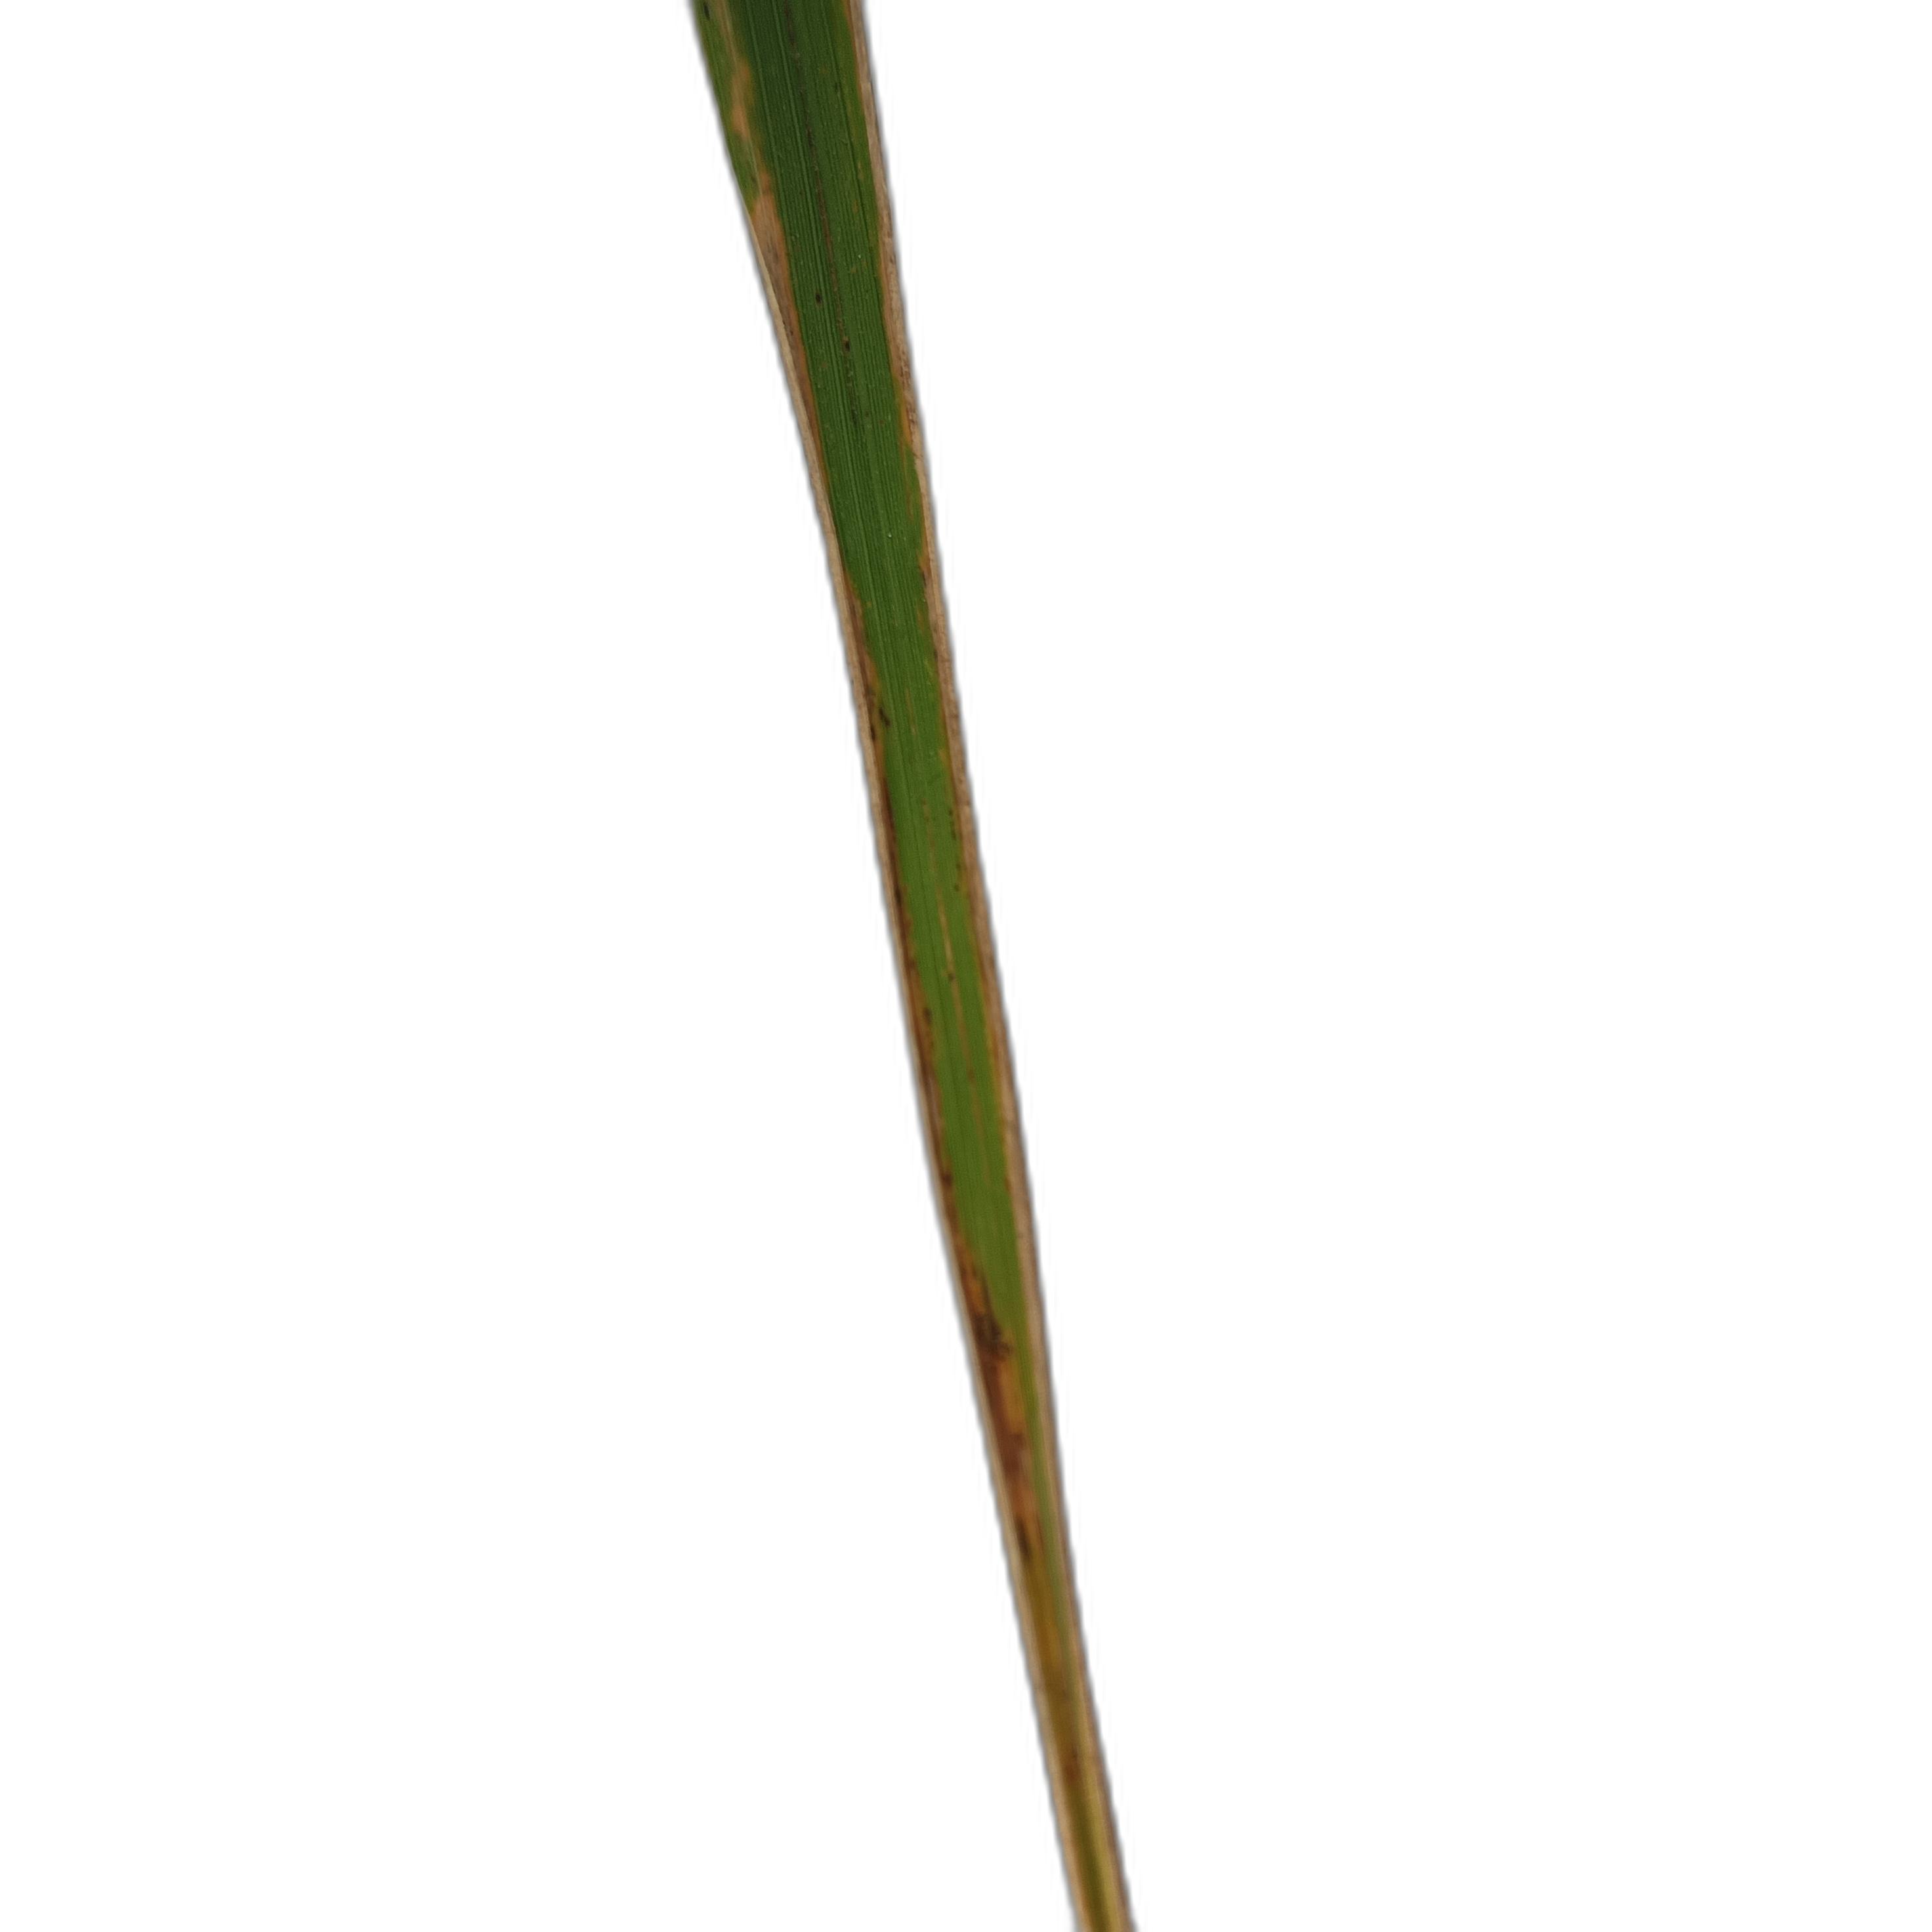
Label: Leaf Scald